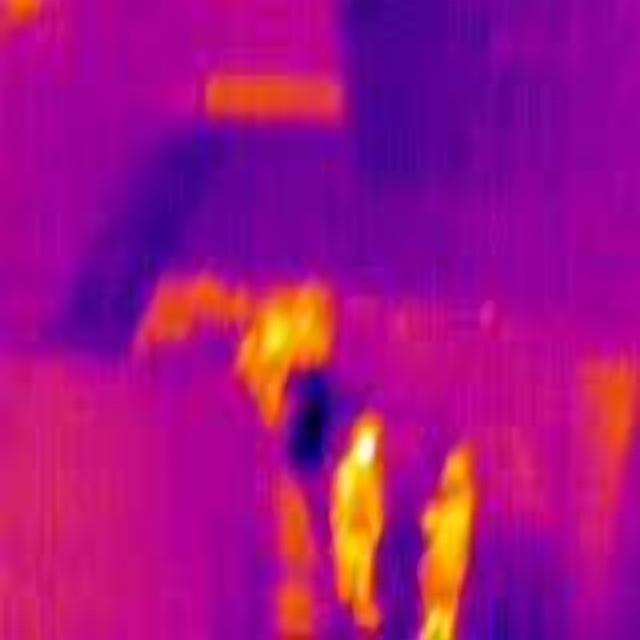
Detected objects:
label: person
label: person